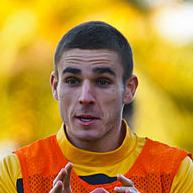
Age: 21